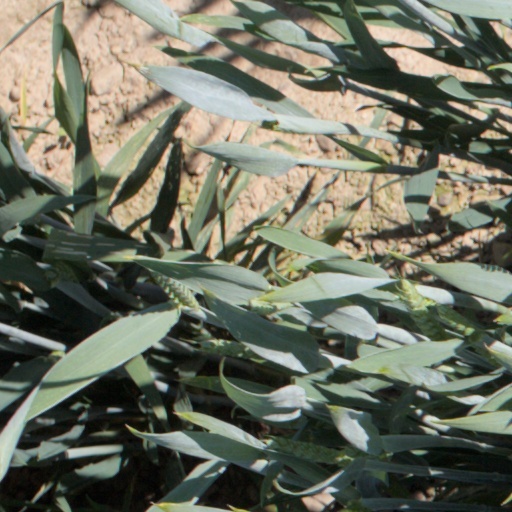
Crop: wheat